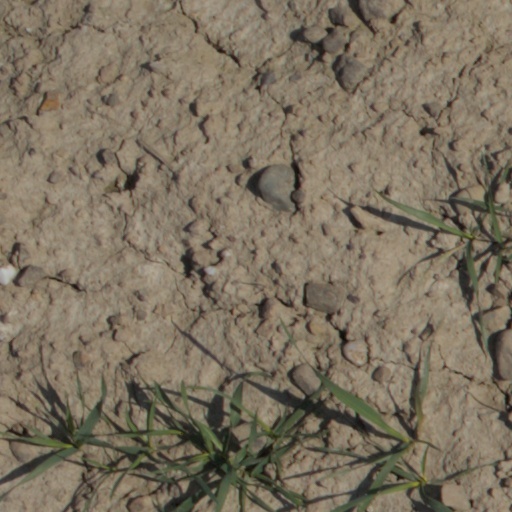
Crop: wheat